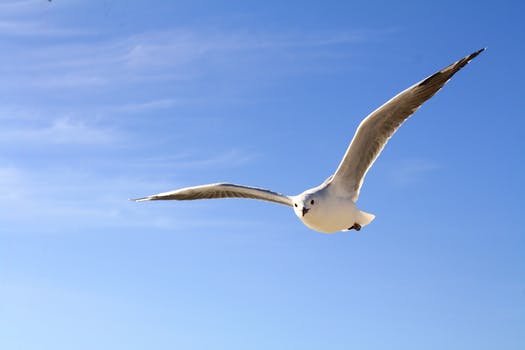
Label: No Watermark